FIBT World Championships 1989

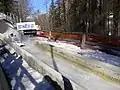
Bobsleigh World Cup 4-man. The Russia-1 crew on the Antelao straight, Eugenio Monti track in Cortina d'Ampezzo.

The FIBT World Championships 1989 took place in Cortina d'Ampezzo, Italy (Bobsleigh) and St. Moritz, Switzerland (Skeleton). Cortina hosted the championships for the eighth time, having hosted the event previously in 1937 (Two-man), 1939 (Four-man), 1950, 1954, 1960, 1966, and 1981. Meanwhile, St. Moritz hosted a championship event for the record sixteenth time. The Swiss city had hosted the event previously in 1931 (Four-man), 1935 (Four-man), 1937 (Four-man), 1938 (Two-man), 1939 (Two-man), 1947, 1955, 1957, 1959, 1965, 1970, 1974, 1977, 1982, and 1987. The skeleton event became an official championship event this year, albeit at a separate location from the bobsleigh event. They would not be at the same location other than St. Moritz for the first time until the 1996 championships in Calgary, Alberta, Canada.